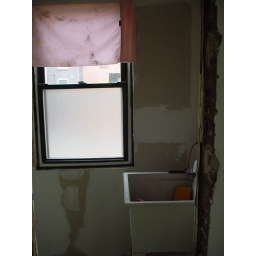
new wall in small bath...temp work sink